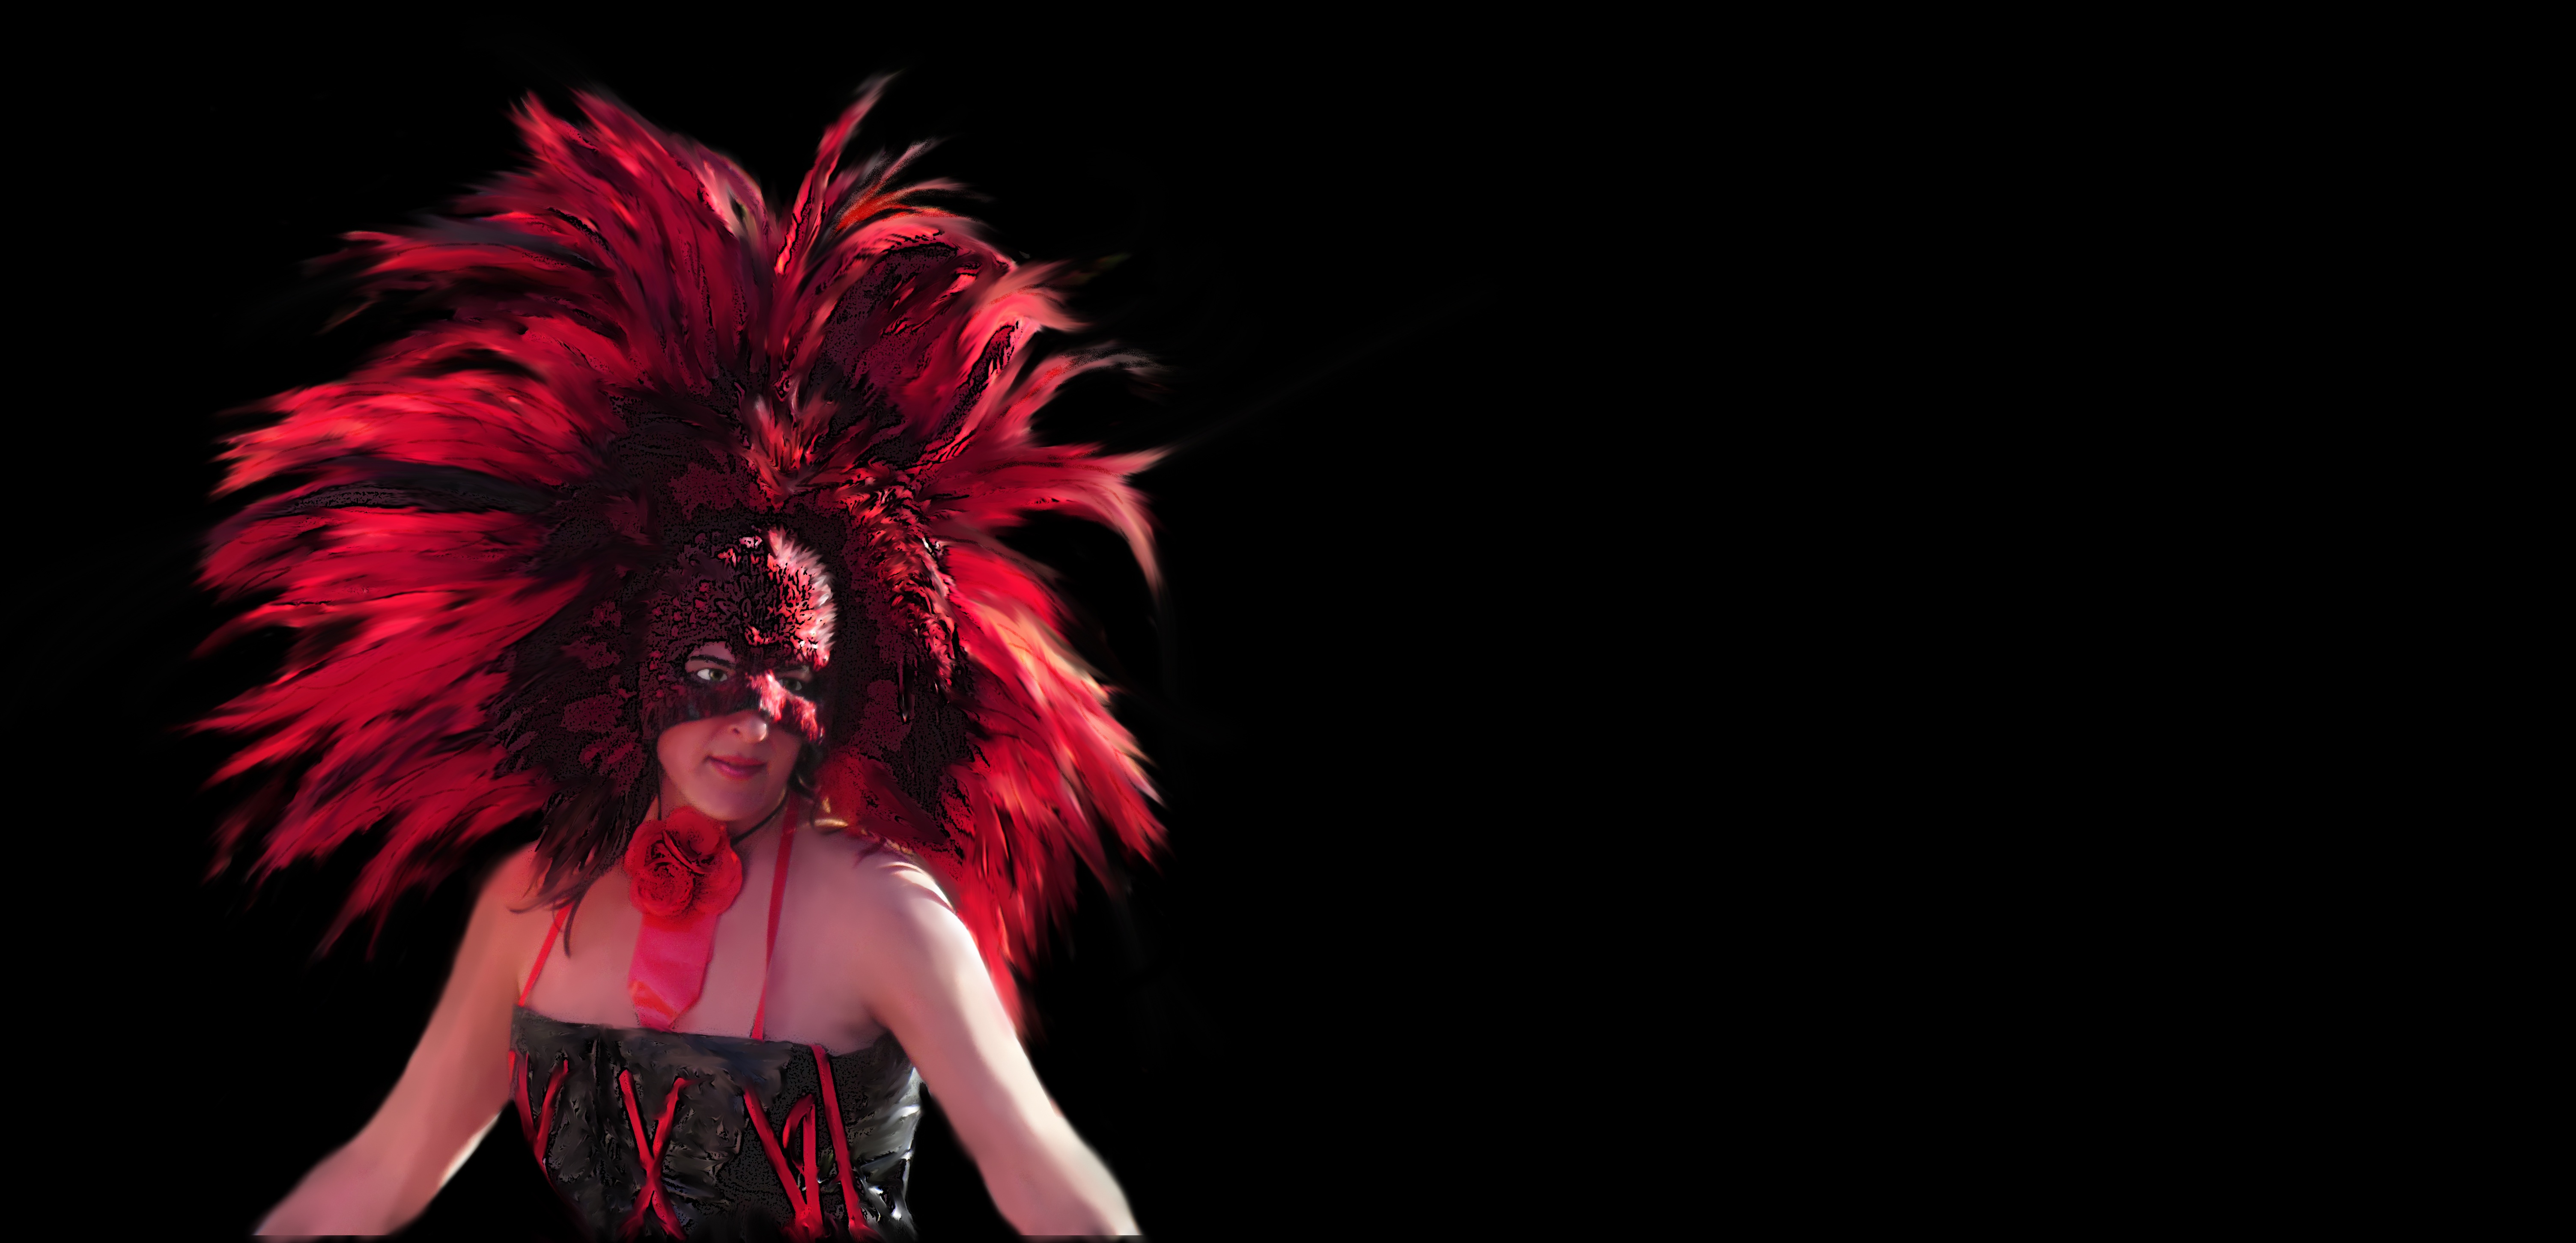
girl, woman, flower, dance, red, fashion, black, smile, parade, dancer, street performer, theatre, eyes, mask, feathers, poster, digital art, young woman, melancholy, occult, new orleans, headdress, face mask, corset, masked woman, red feathers, mardi gras, headpiece, street dancer, feathered headdress, female performer, female dancer, masked dancer, pixel painting, wearing a mask